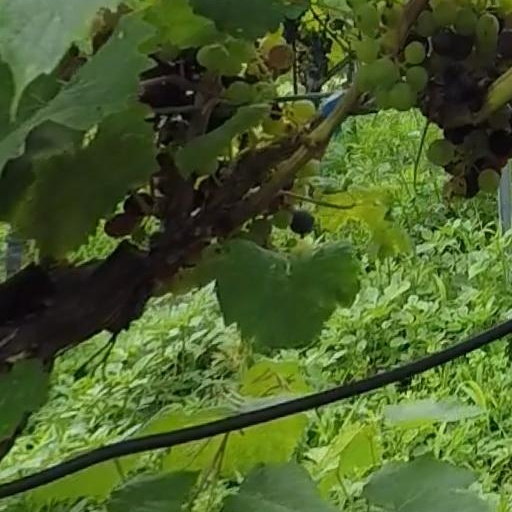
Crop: grape